Apahida necropolis

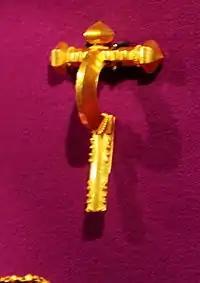
The fibulae of the thesaurus

The discovery of the first tomb in 1889 was made while taking gravel from a neighboring area of Apahida. Some of the artifacts were recovered for the Transylvanian Museum by H. Finály and another two pieces (a sealing ring with monogram and a pendant with bells) were purchased by the Hungarian National Museum on the antiquities market in 1897. From the inventory of the tomb were preserved many objects of gold, a cruciform brooch with onion-shaped cufflinks, a bracelet with thickened ends, three rings, a belt buckle and a second smaller buckle, five pendants with bells, two silver mugs, a gold band, and several appliques, probably used to decorate or repair vessels.